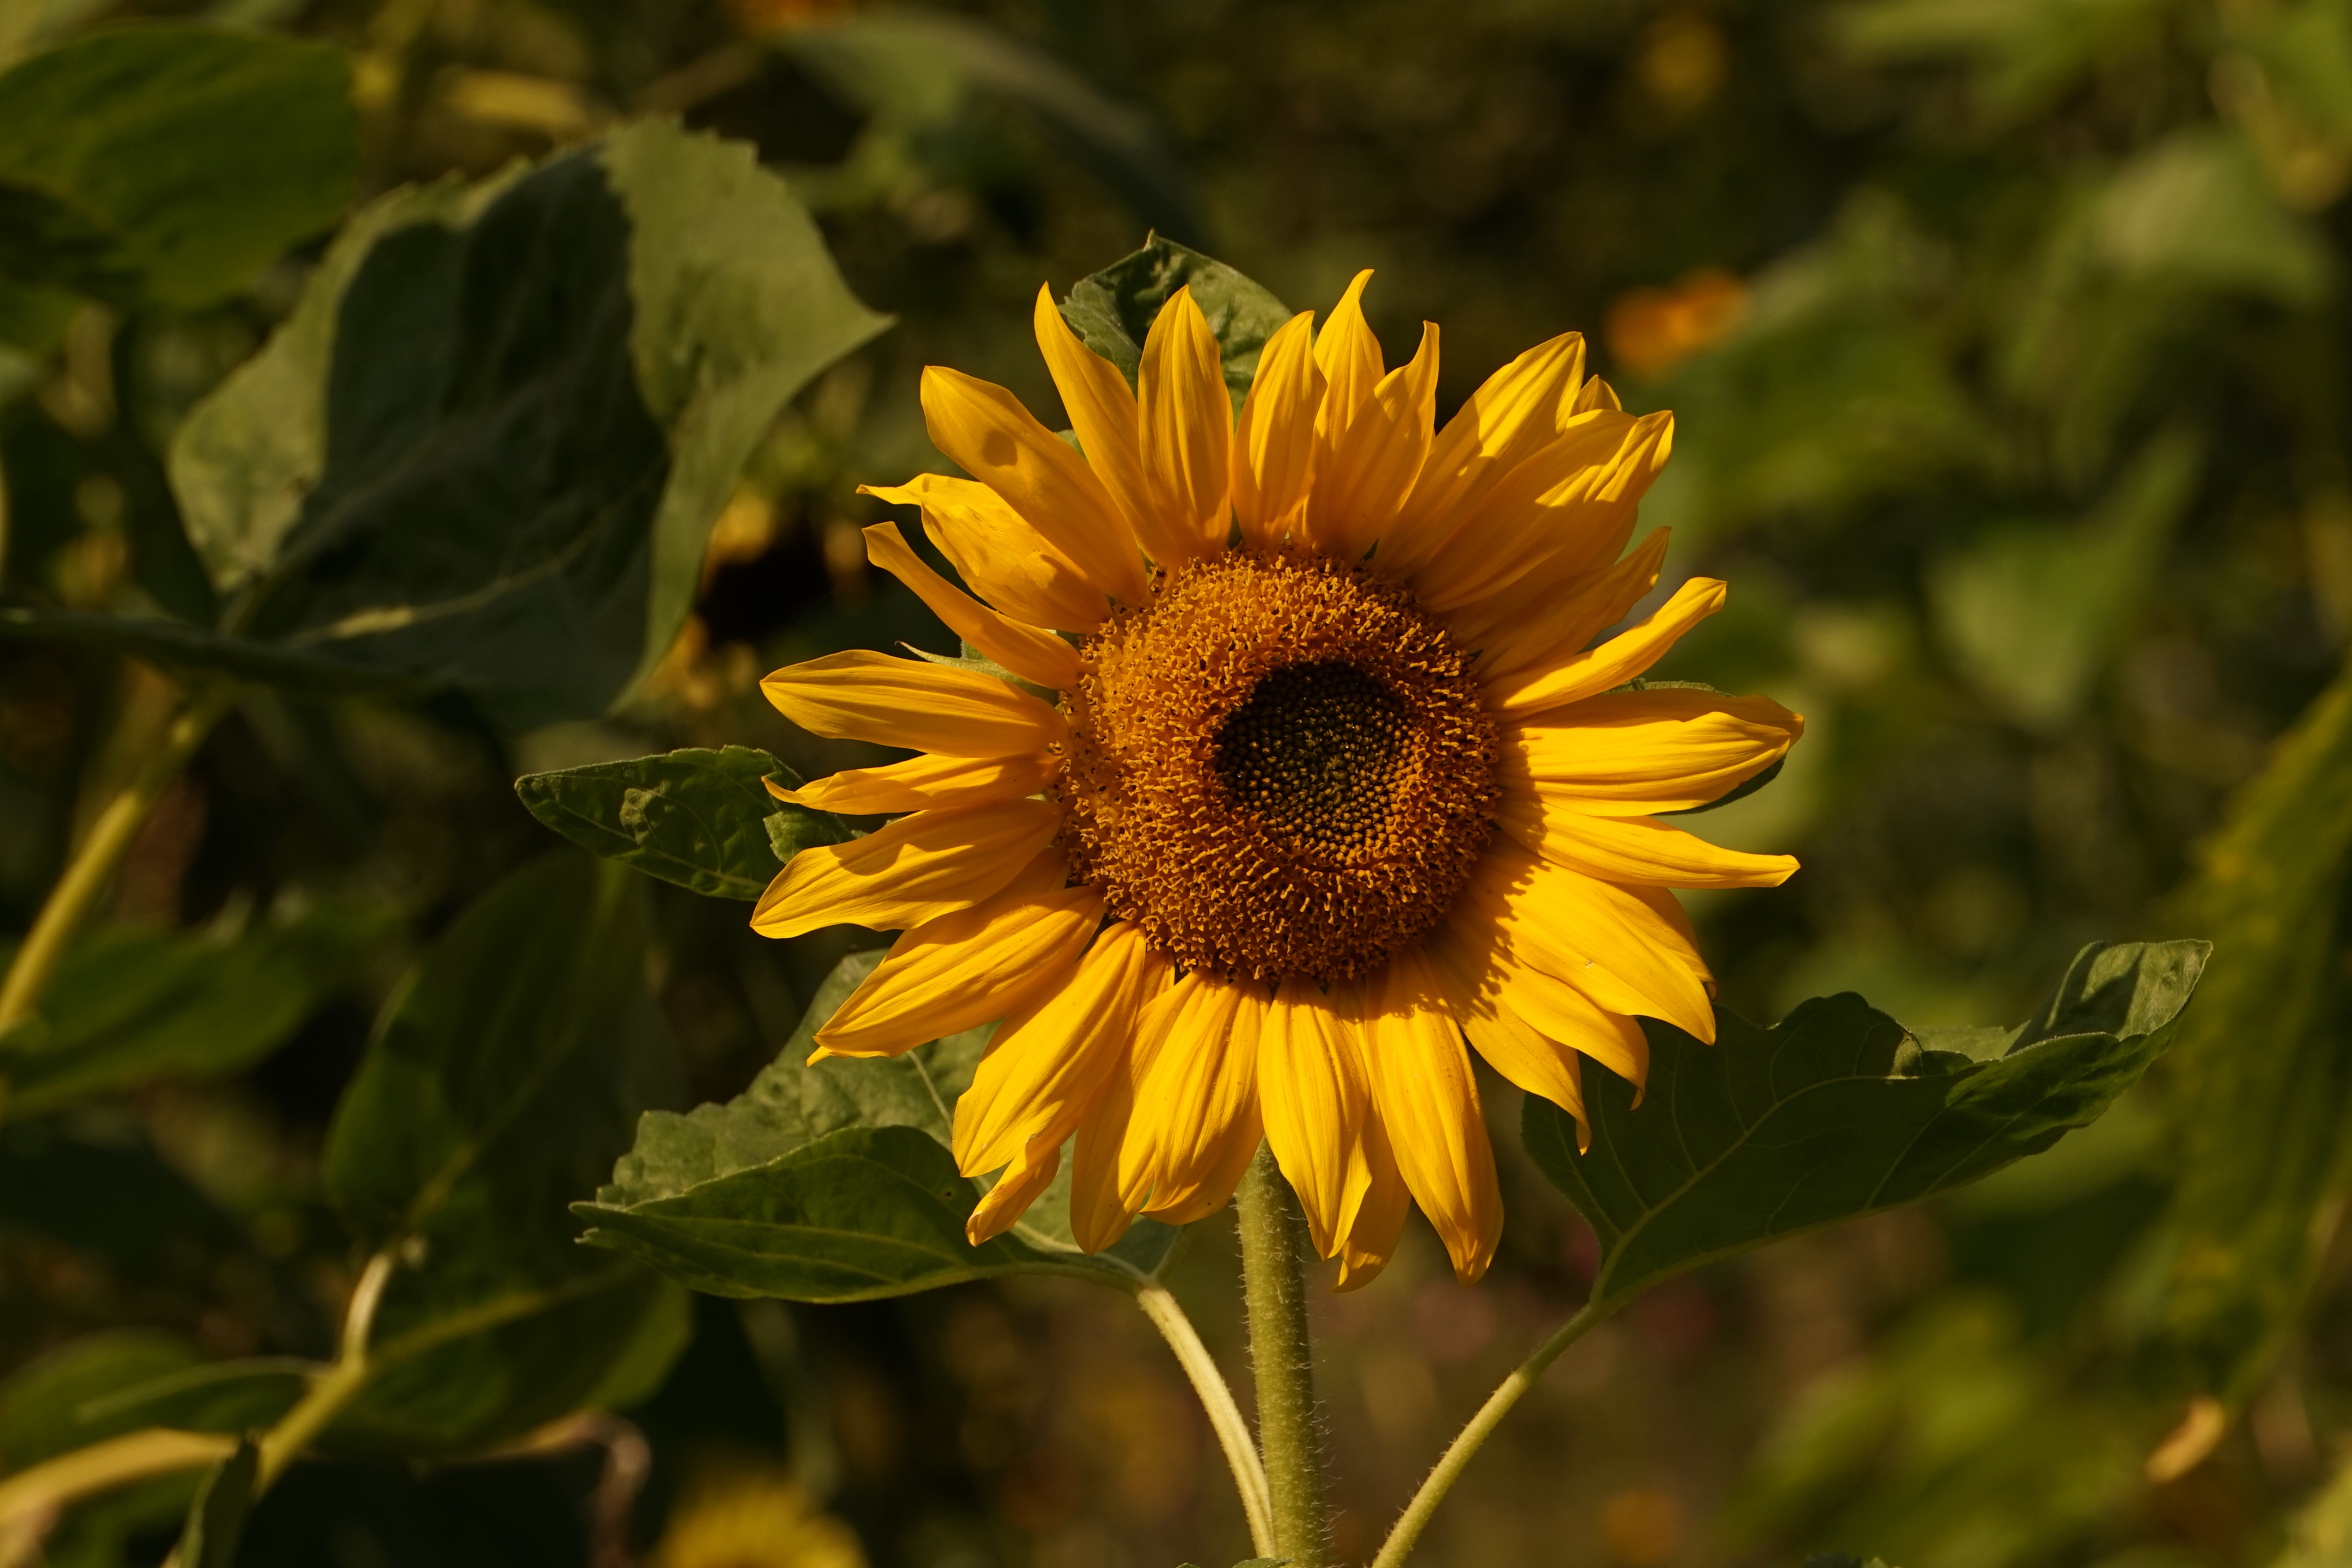
nature, plant, field, flower, petal, summer, botany, yellow, close, flora, sunflower, wildflower, bright, sun flower, macro photography, flowering plant, daisy family, sunflower seed, plant stem, land plant